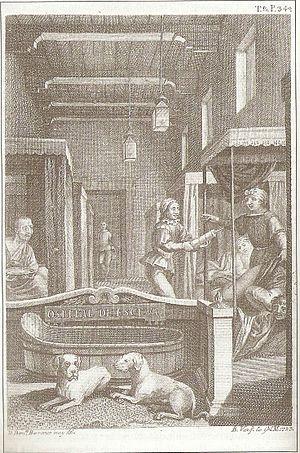
Les Nouvelles exemplaires sont une série de nouvelles que Miguel de Cervantes a écrites entre 1590 et 1612, qui ont ensuite été publiées en 1613 dans un recueil édité à Madrid par Juan de la Cuesta, étant donné le grand succès qu'il avait obtenu avec la première partie de Don Quichotte. Au début elles reçurent le titre de Nouvelles exemplaires de très honnête entretien.